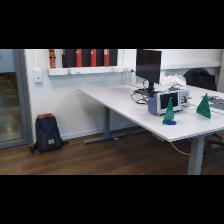
Label: NonHuman